Vat 69

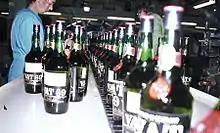
Vat 69 production in 1972.

Despite its name, it is not a vatted malt, but a blend of about 40 malt and grain whiskies. Vat 69 Reserve carries no standard age statement.